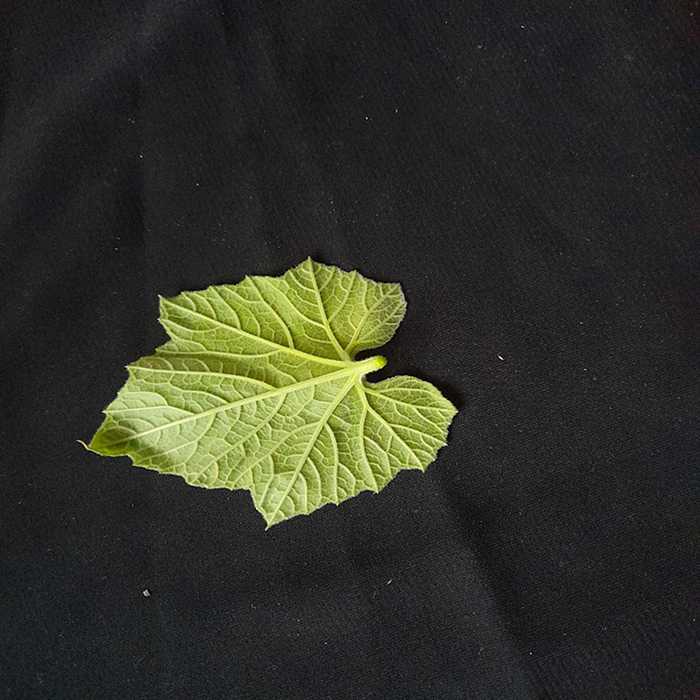
Plant: Bottle gourd
Label: Fresh leaf